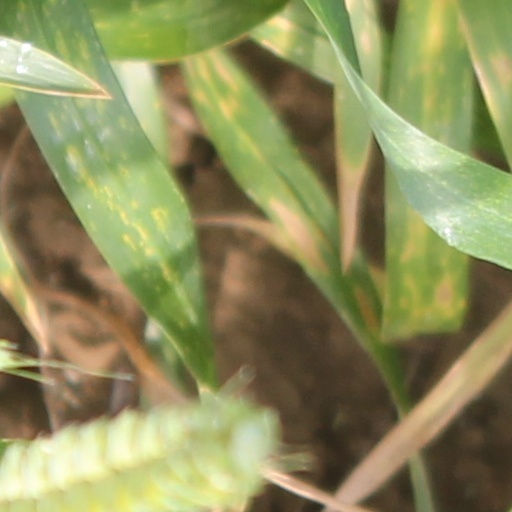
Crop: wheat